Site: brandenburg
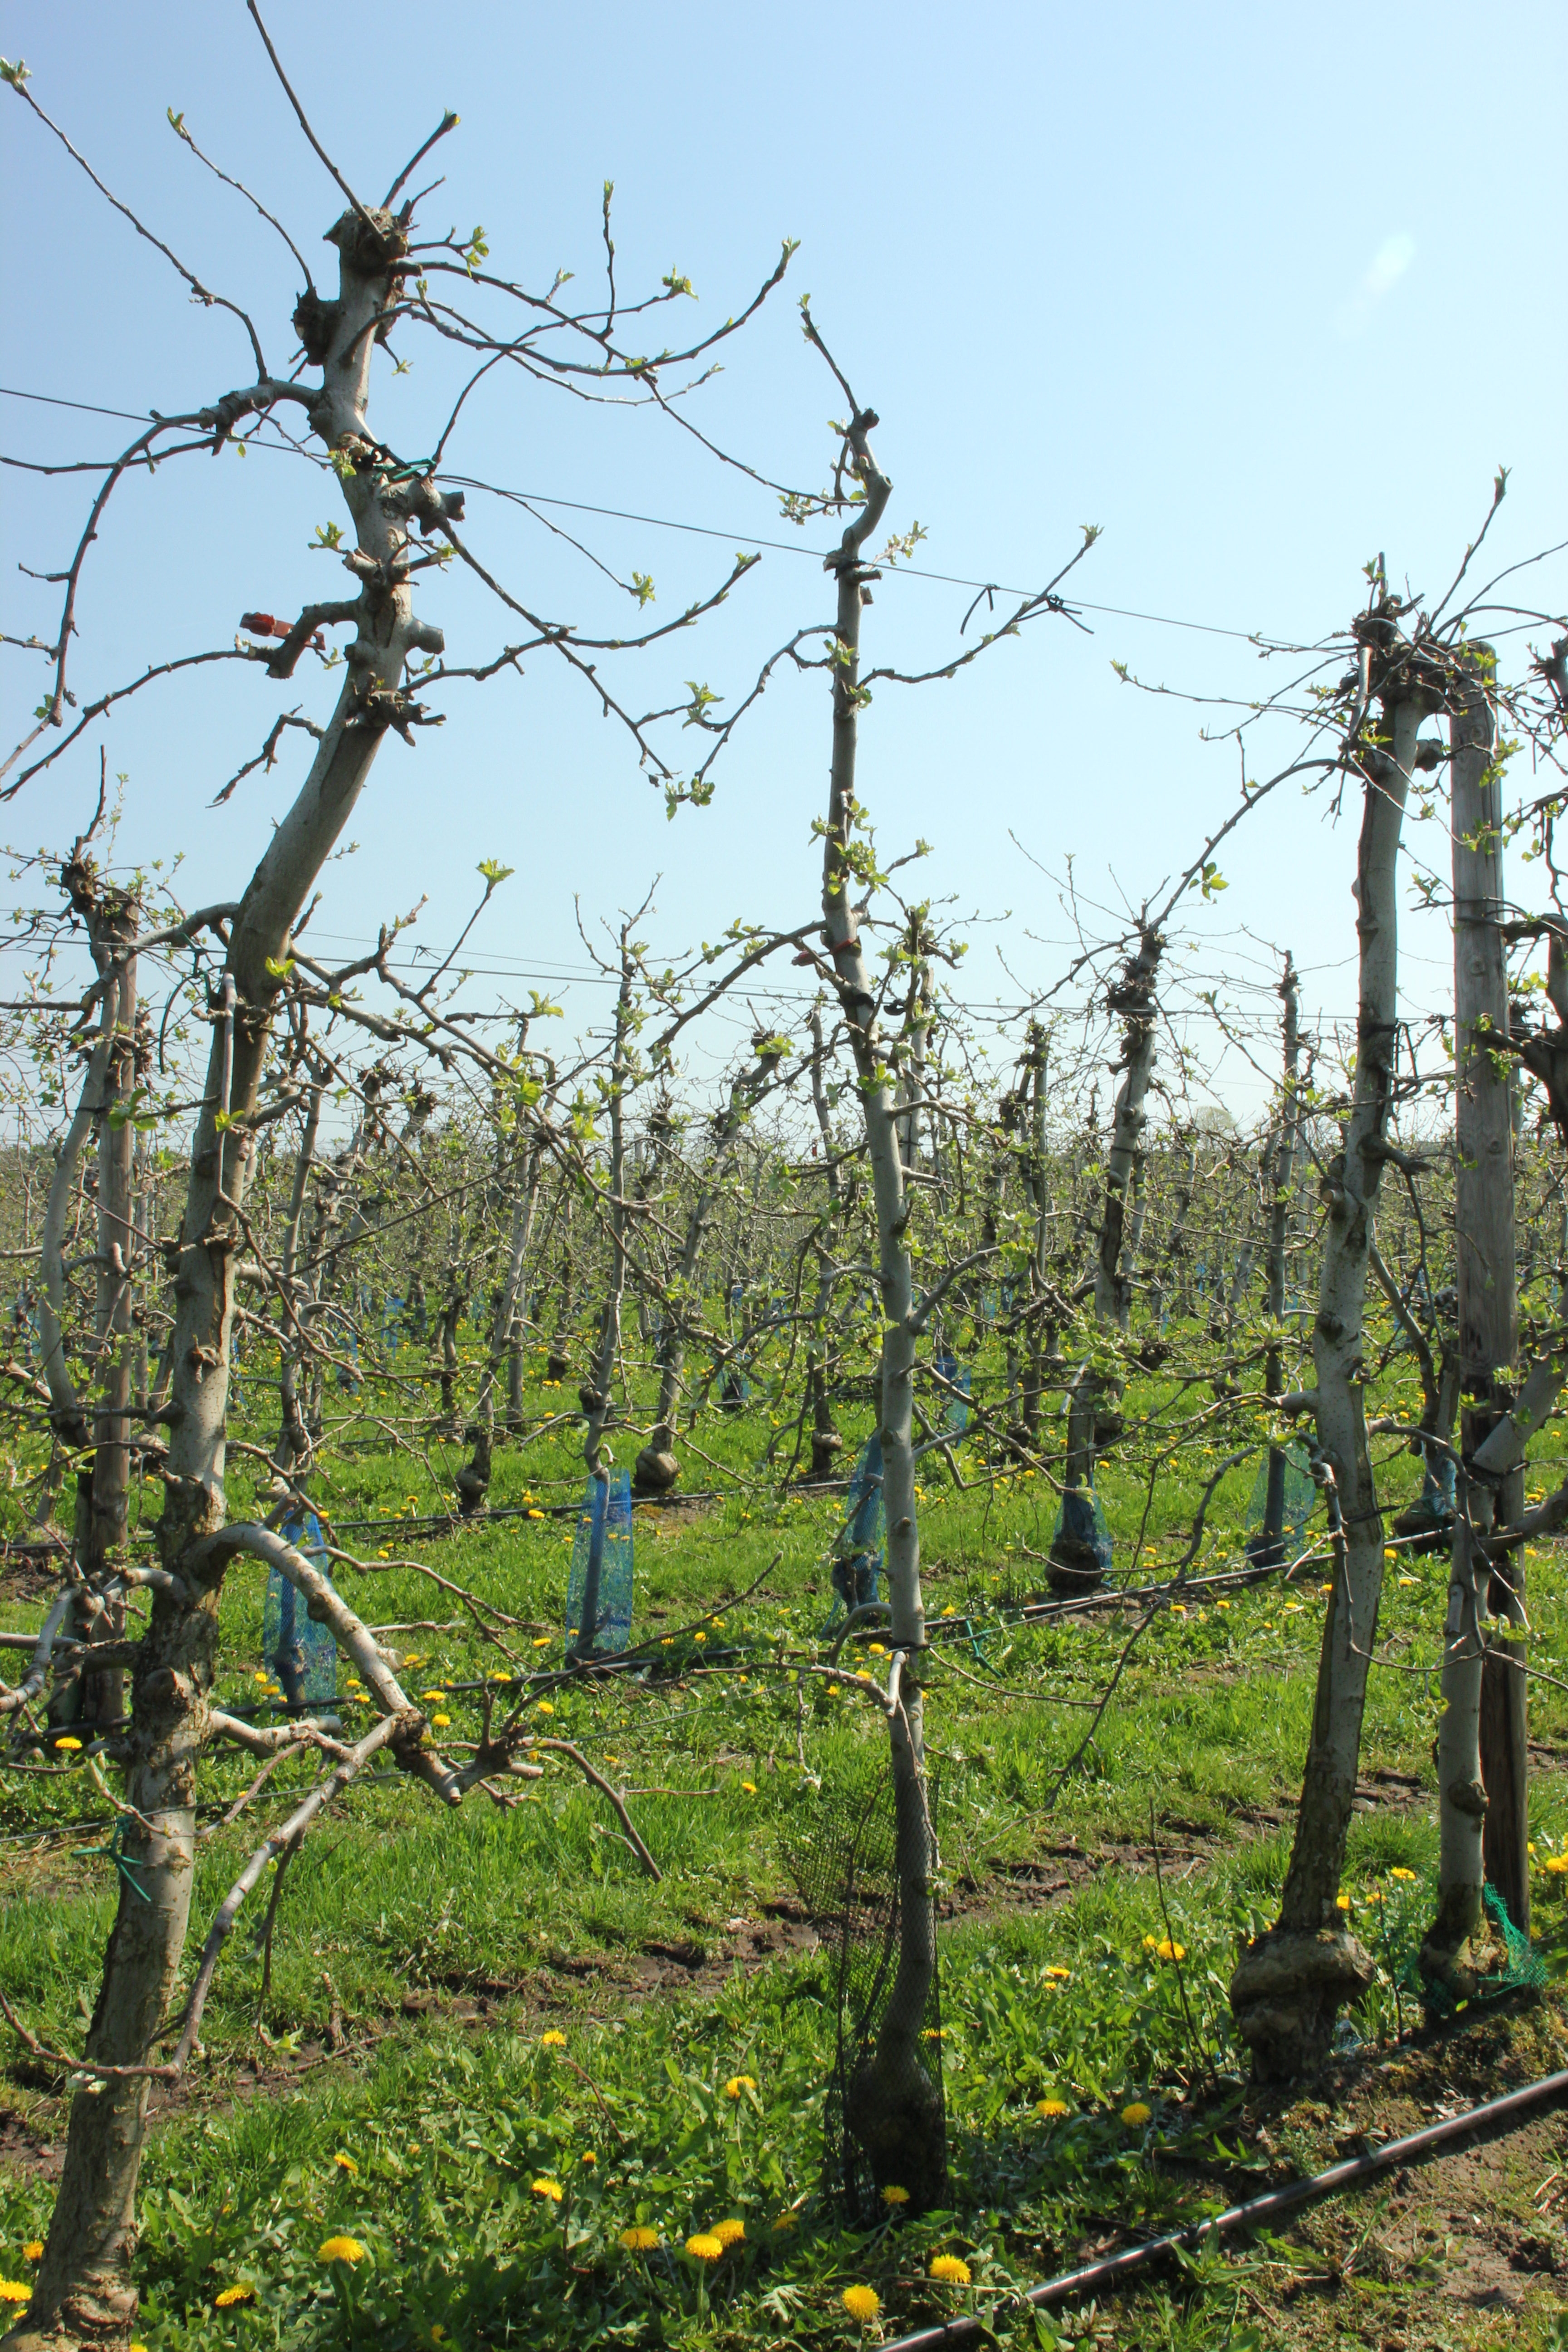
Growth stage (BBCH 56): Inflorescence emergence